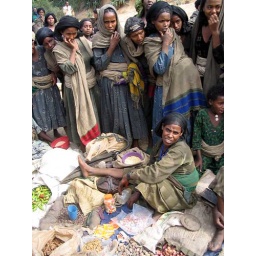
the local market near the school, offering spices, fruit and veggies